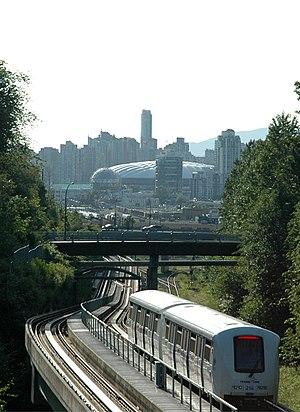
Vancouver est une cité canadienne du pourtour du Pacifique située dans les basses-terres continentales de la province de Colombie-Britannique. Avec 631 486 habitants selon le recensement du Canada de 2016, elle est la huitième plus grande municipalité canadienne. Son agglomération de 2 463 431 est la troisième aire urbaine du pays, et la plus peuplée de l'Ouest canadien. Vancouver est une des villes les plus cosmopolites du Canada, 52 % des résidents ont une autre langue maternelle que l'anglais. Vancouver est considérée comme une ville mondiale de classe beta. La superficie de Vancouver est de 114,97 km², donnant une densité de population de 5 493 au kilomètre carré, faisant d'elle la municipalité canadienne la plus densément peuplée et la quatrième en Amérique du Nord, après New York, San Francisco et Mexico. Elle est la vingt-troisième ville la plus peuplée d'Amérique du Nord.